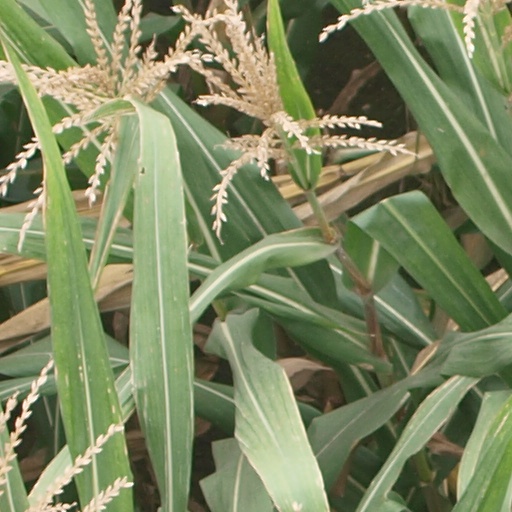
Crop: maize; corn